Torremolinos

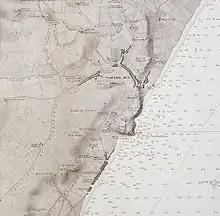
Map of Torremolinos from 1889

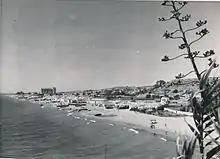
Torremolinos in January 1960

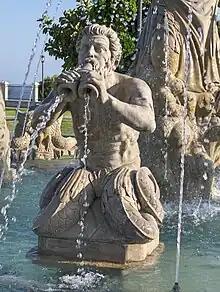
Sculpture in "Parque de la Batería"

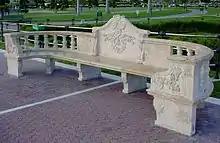
Stone bench in Torremolinos

Archaeological finds, including human and animal bones, tools, and pottery prove that the Torremolinos area was settled as early as the Neolithic Age. Some artifacts and tools are Neanderthal in origin, dated to nearly 150,000 years ago through radiocarbon dating.